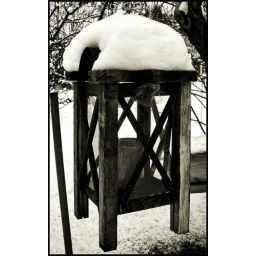
A lamp near the birds feeding place.